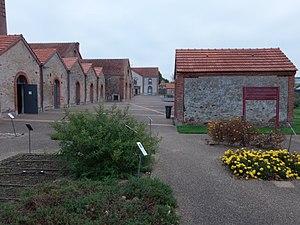
Vue extérieure du musée du textile et de la mode de Cholet (Maine-et-Loire, France), avec aperçu du jardin de plantes textiles et de plantes tinctoriales. L'établissement se trouve dans l'ancienne blanchisserie de la rivière Sauvageau. Octobre 2015.
Le mouchoir rouge de Cholet est un mouchoir tissé de couleurs rouge et blanche, créé en référence à la chanson de Théodore Botrel intitulée Le mouchoir rouge de Cholet et rendant hommage aux Vendéens. Initialement perçu comme un symbole contre-révolutionnaire, il devient avec le temps un emblème de la ville de Cholet.